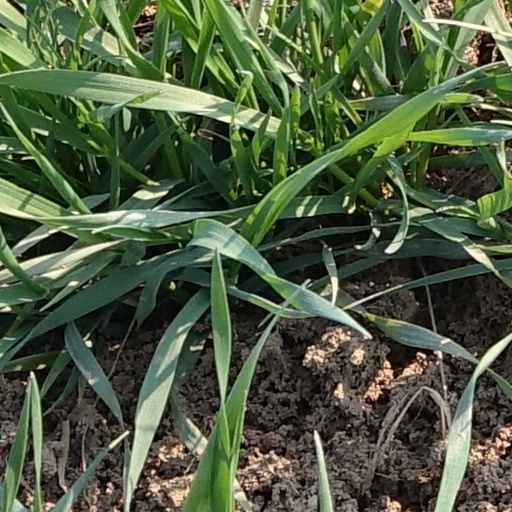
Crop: wheat